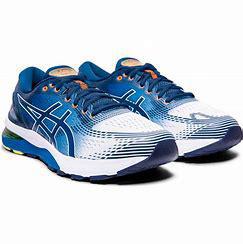
Brand: Asics
Model: Gel Nimbus 9